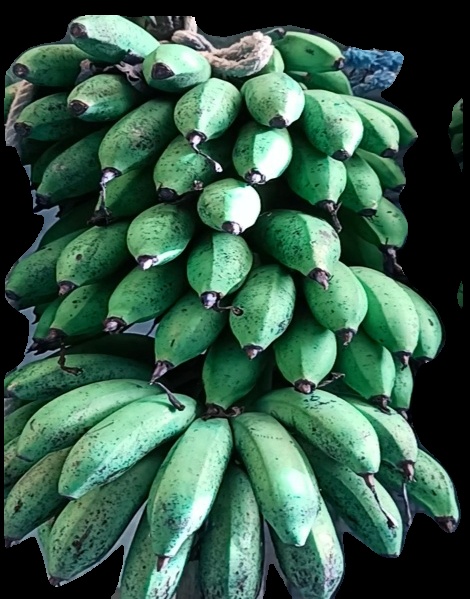
Variety: rasbale
Grade: grade2